Diomedes

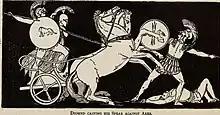
Diomedes and Athena attacking Ares

Pandarus throws his spear mistakenly thinking he mortally wounds Diomedes. Diomedes returns the blow by throwing his spear at a bragging Pandarus, killing him instantly. Aeneas is left to fight against a now unarmed Diomedes, who picks up a huge stone and crushes Aeneas' hip with it. Fainting, Aeneas' mother protects him with her garment as Diomedes' comrade Sthenelus springs Aeneas' horses free from the Trojans and taken by Deipylus to their ships. Aphrodite drops her son, Aeneas, while under attack by Diomedes, who is following Athena's orders. Apollo comes to the rescue of Aeneas and sends the wounded Aphrodite fleeing back to Olympus. Disregarding Athena's advice, Diomedes attacks Apollo three times before he warns him not to match himself against immortals. Diomedes then withdraws from combat having failed to kill Aeneas, but succeeding in obtaining what he considers to be the finest steeds alive (and later in Book XXIII, winner of the chariot race for Patroclus, despite starting in last place).